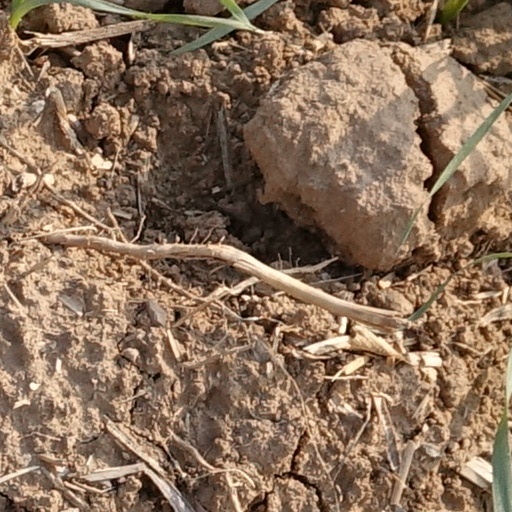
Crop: wheat